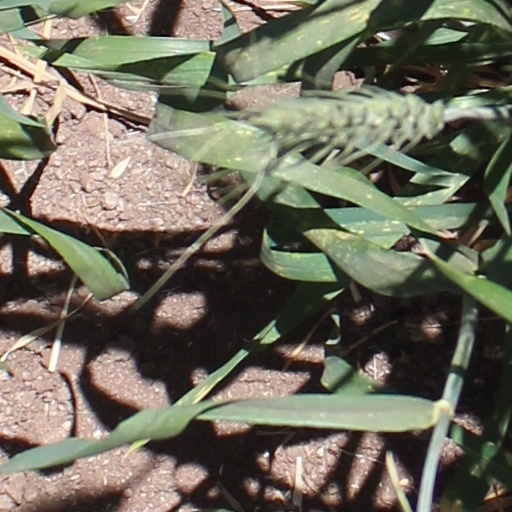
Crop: wheat